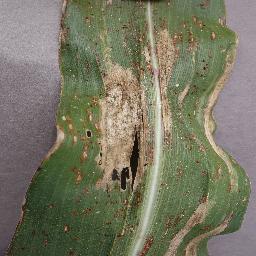
Label: Corn_(Maize)___Northern_Leaf_Blight